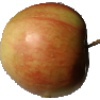
Label: Apple Red 2